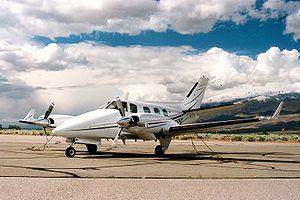
Le Beechcraft Model 60 Duke est un avion bimoteur de grand tourisme et de transport léger de la firme Beechcraft.